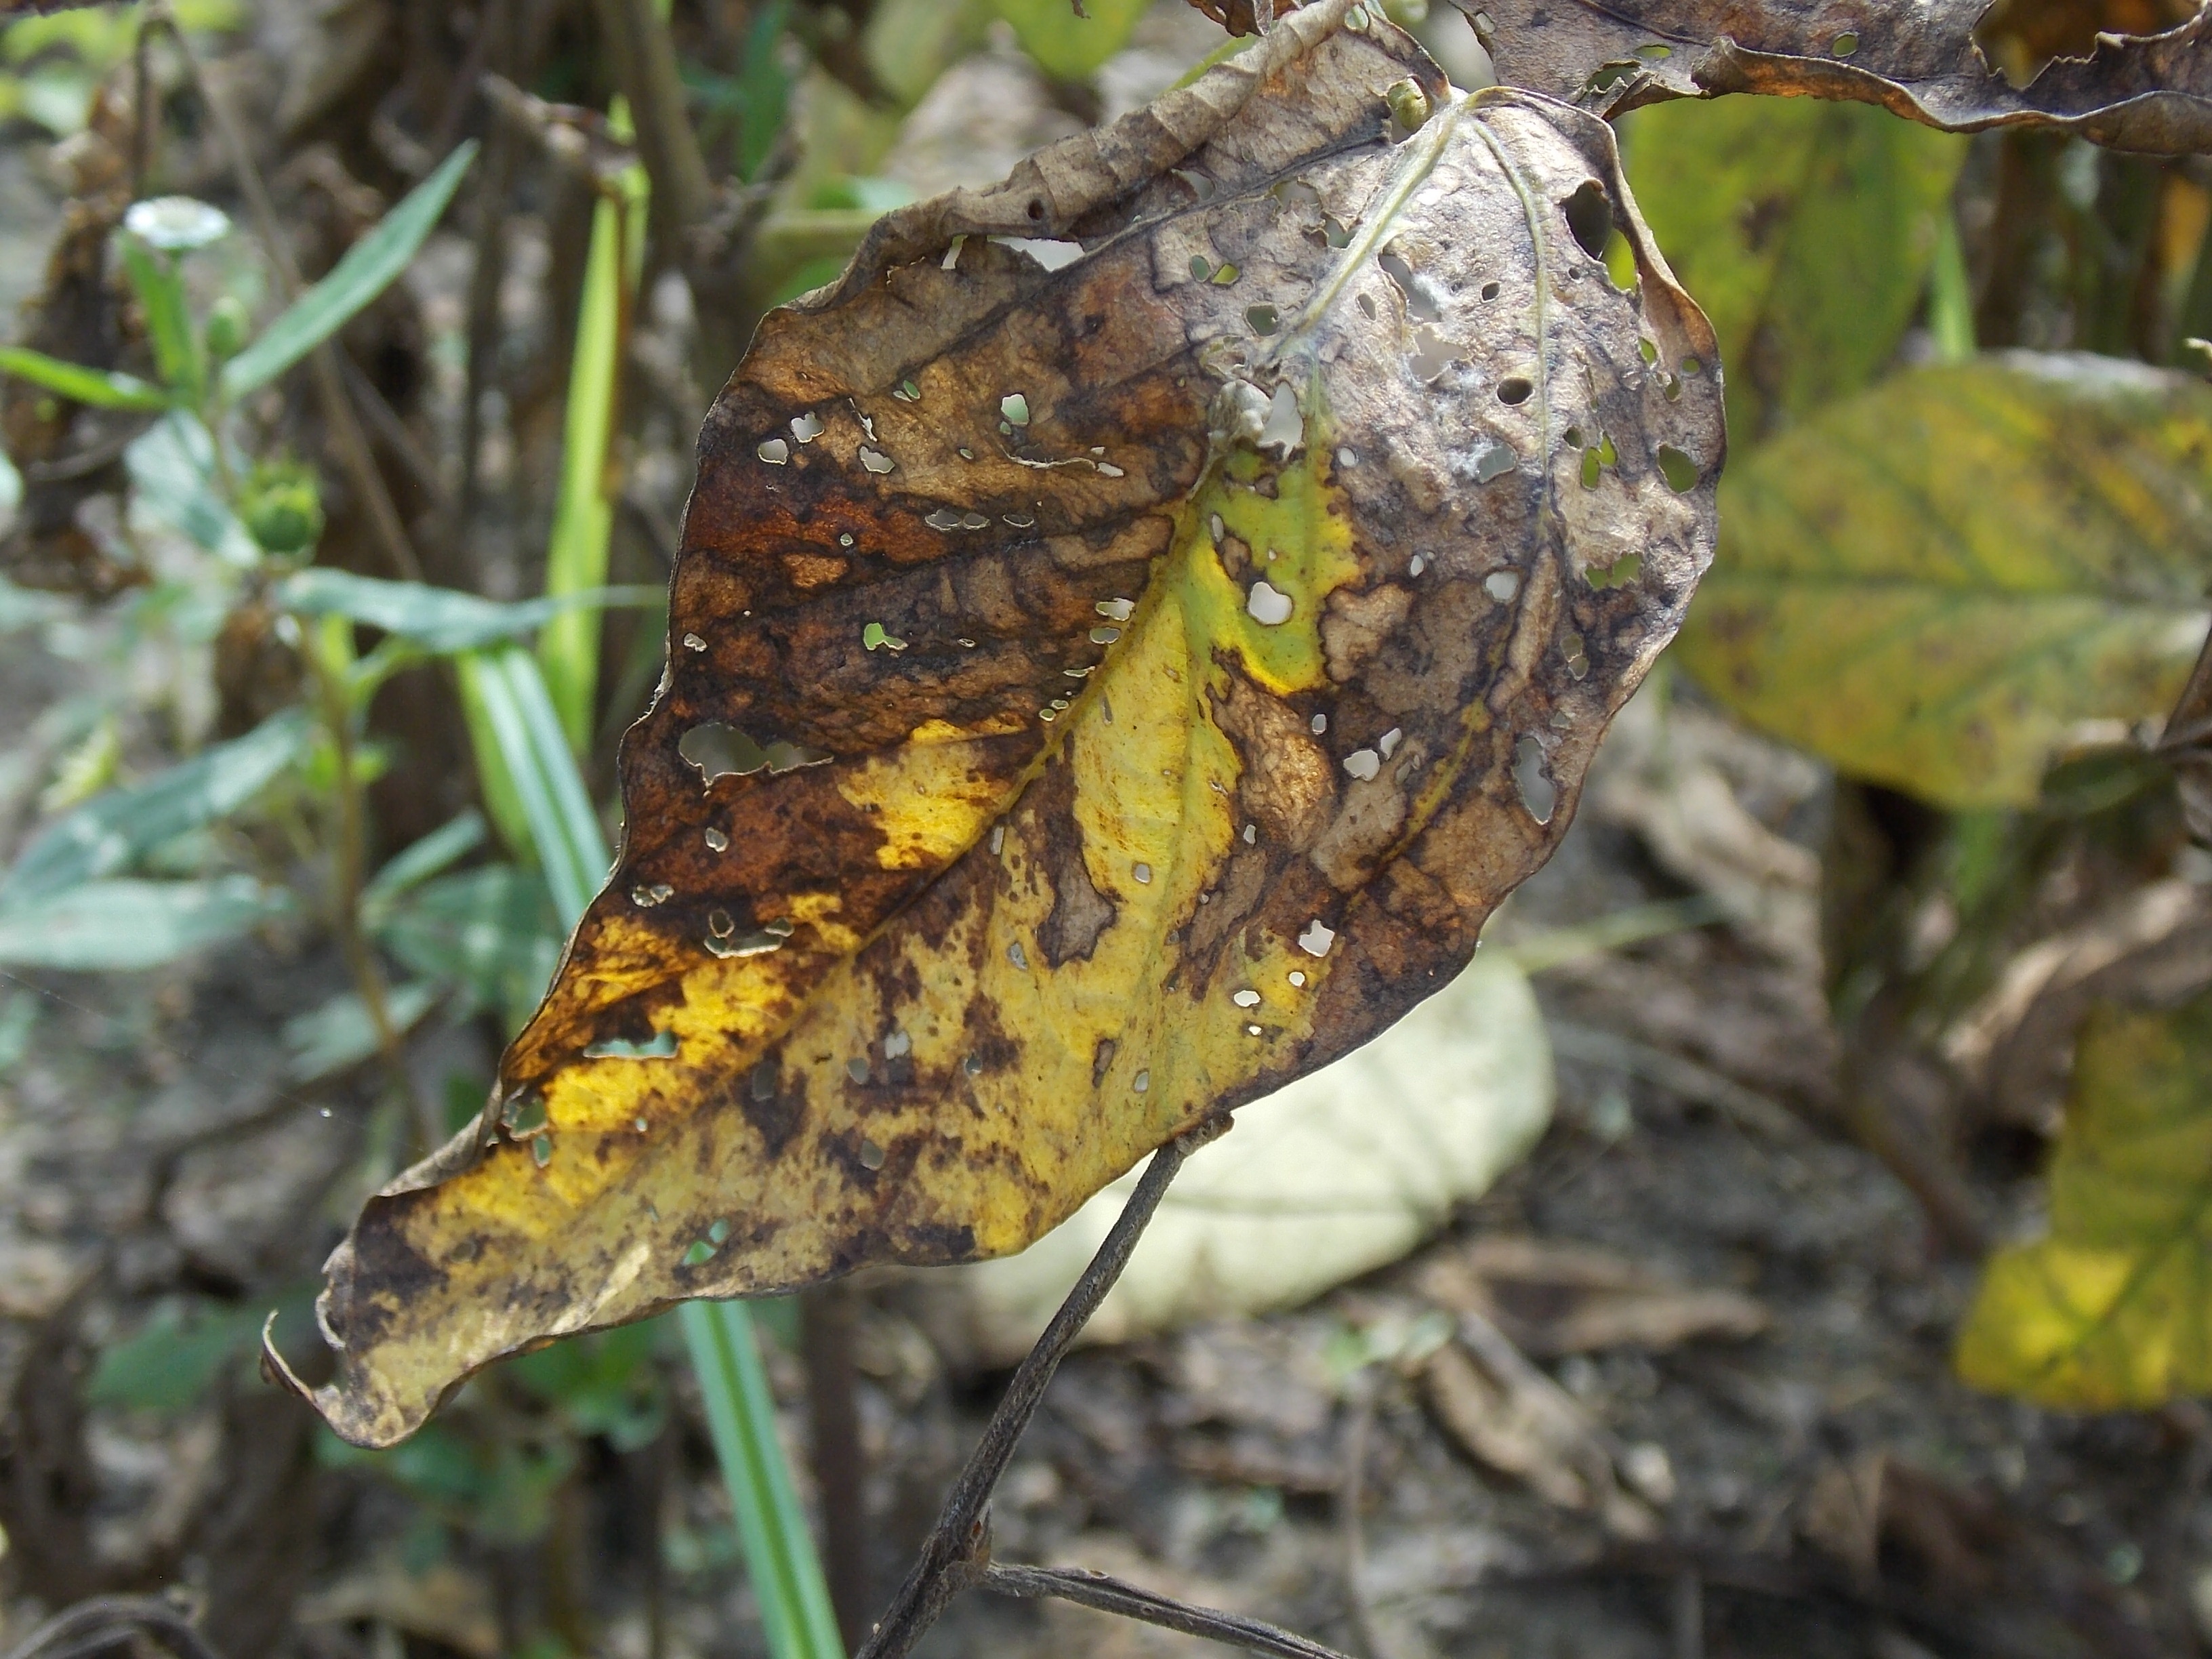
Label: Disease